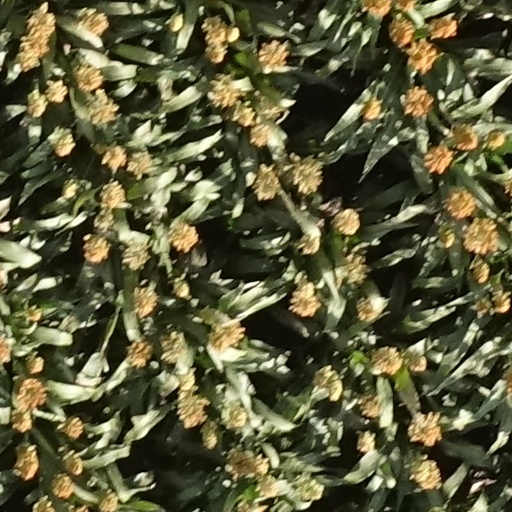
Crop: sorghum